Itamar Franco

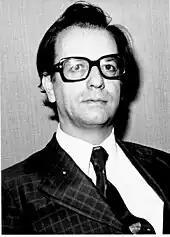
Franco in the 1970s

Entering politics in the mid-1950s, Franco first served as alderman and deputy mayor of Juiz de Fora, before getting elected as mayor (1967 to 1971 and again from 1973 to 1974). He resigned as mayor in 1974 and ran successfully for the Federal Senate, representing Minas Gerais. He soon became a senior figure in the Brazilian Democratic Movement (Movimento Democrático Brasileiro, MDB) the official opposition to the military regime that ruled Brazil from 1964 to 1985. He served as deputy leader in 1976 and 1977.